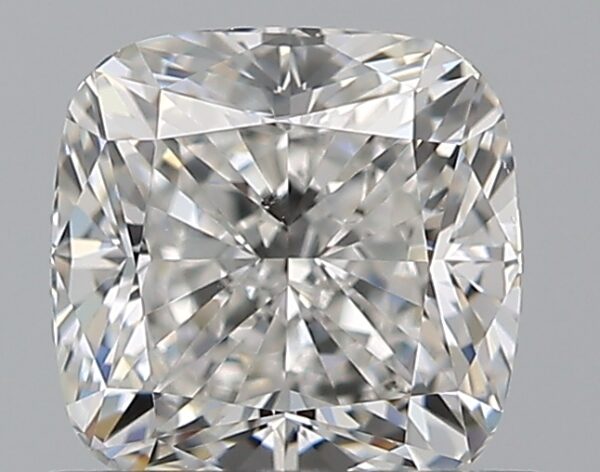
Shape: cushion
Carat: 0.7
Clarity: VS2
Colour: F
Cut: EX
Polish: EX
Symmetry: VG
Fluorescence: N
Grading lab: GIA
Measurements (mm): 4.96 x 4.95 x 3.45